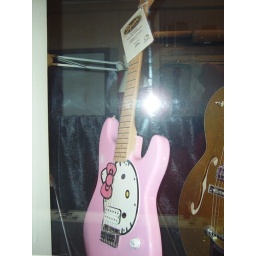
hello kitty guitar in torshavn